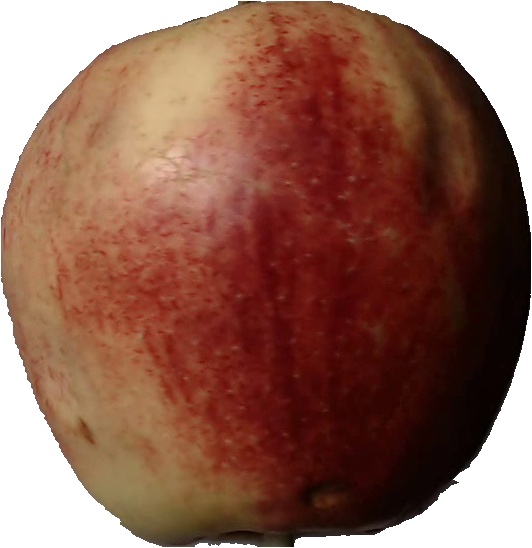
Label: apple_red_3